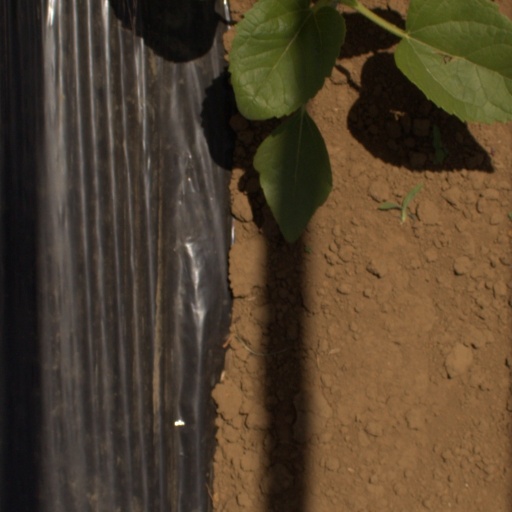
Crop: Jerusalem artichoke